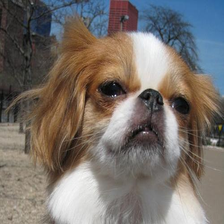
Species: dog
Breed: japanese chin